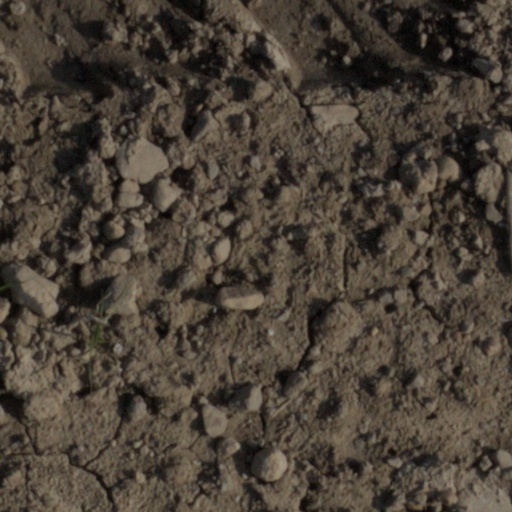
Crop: wheat